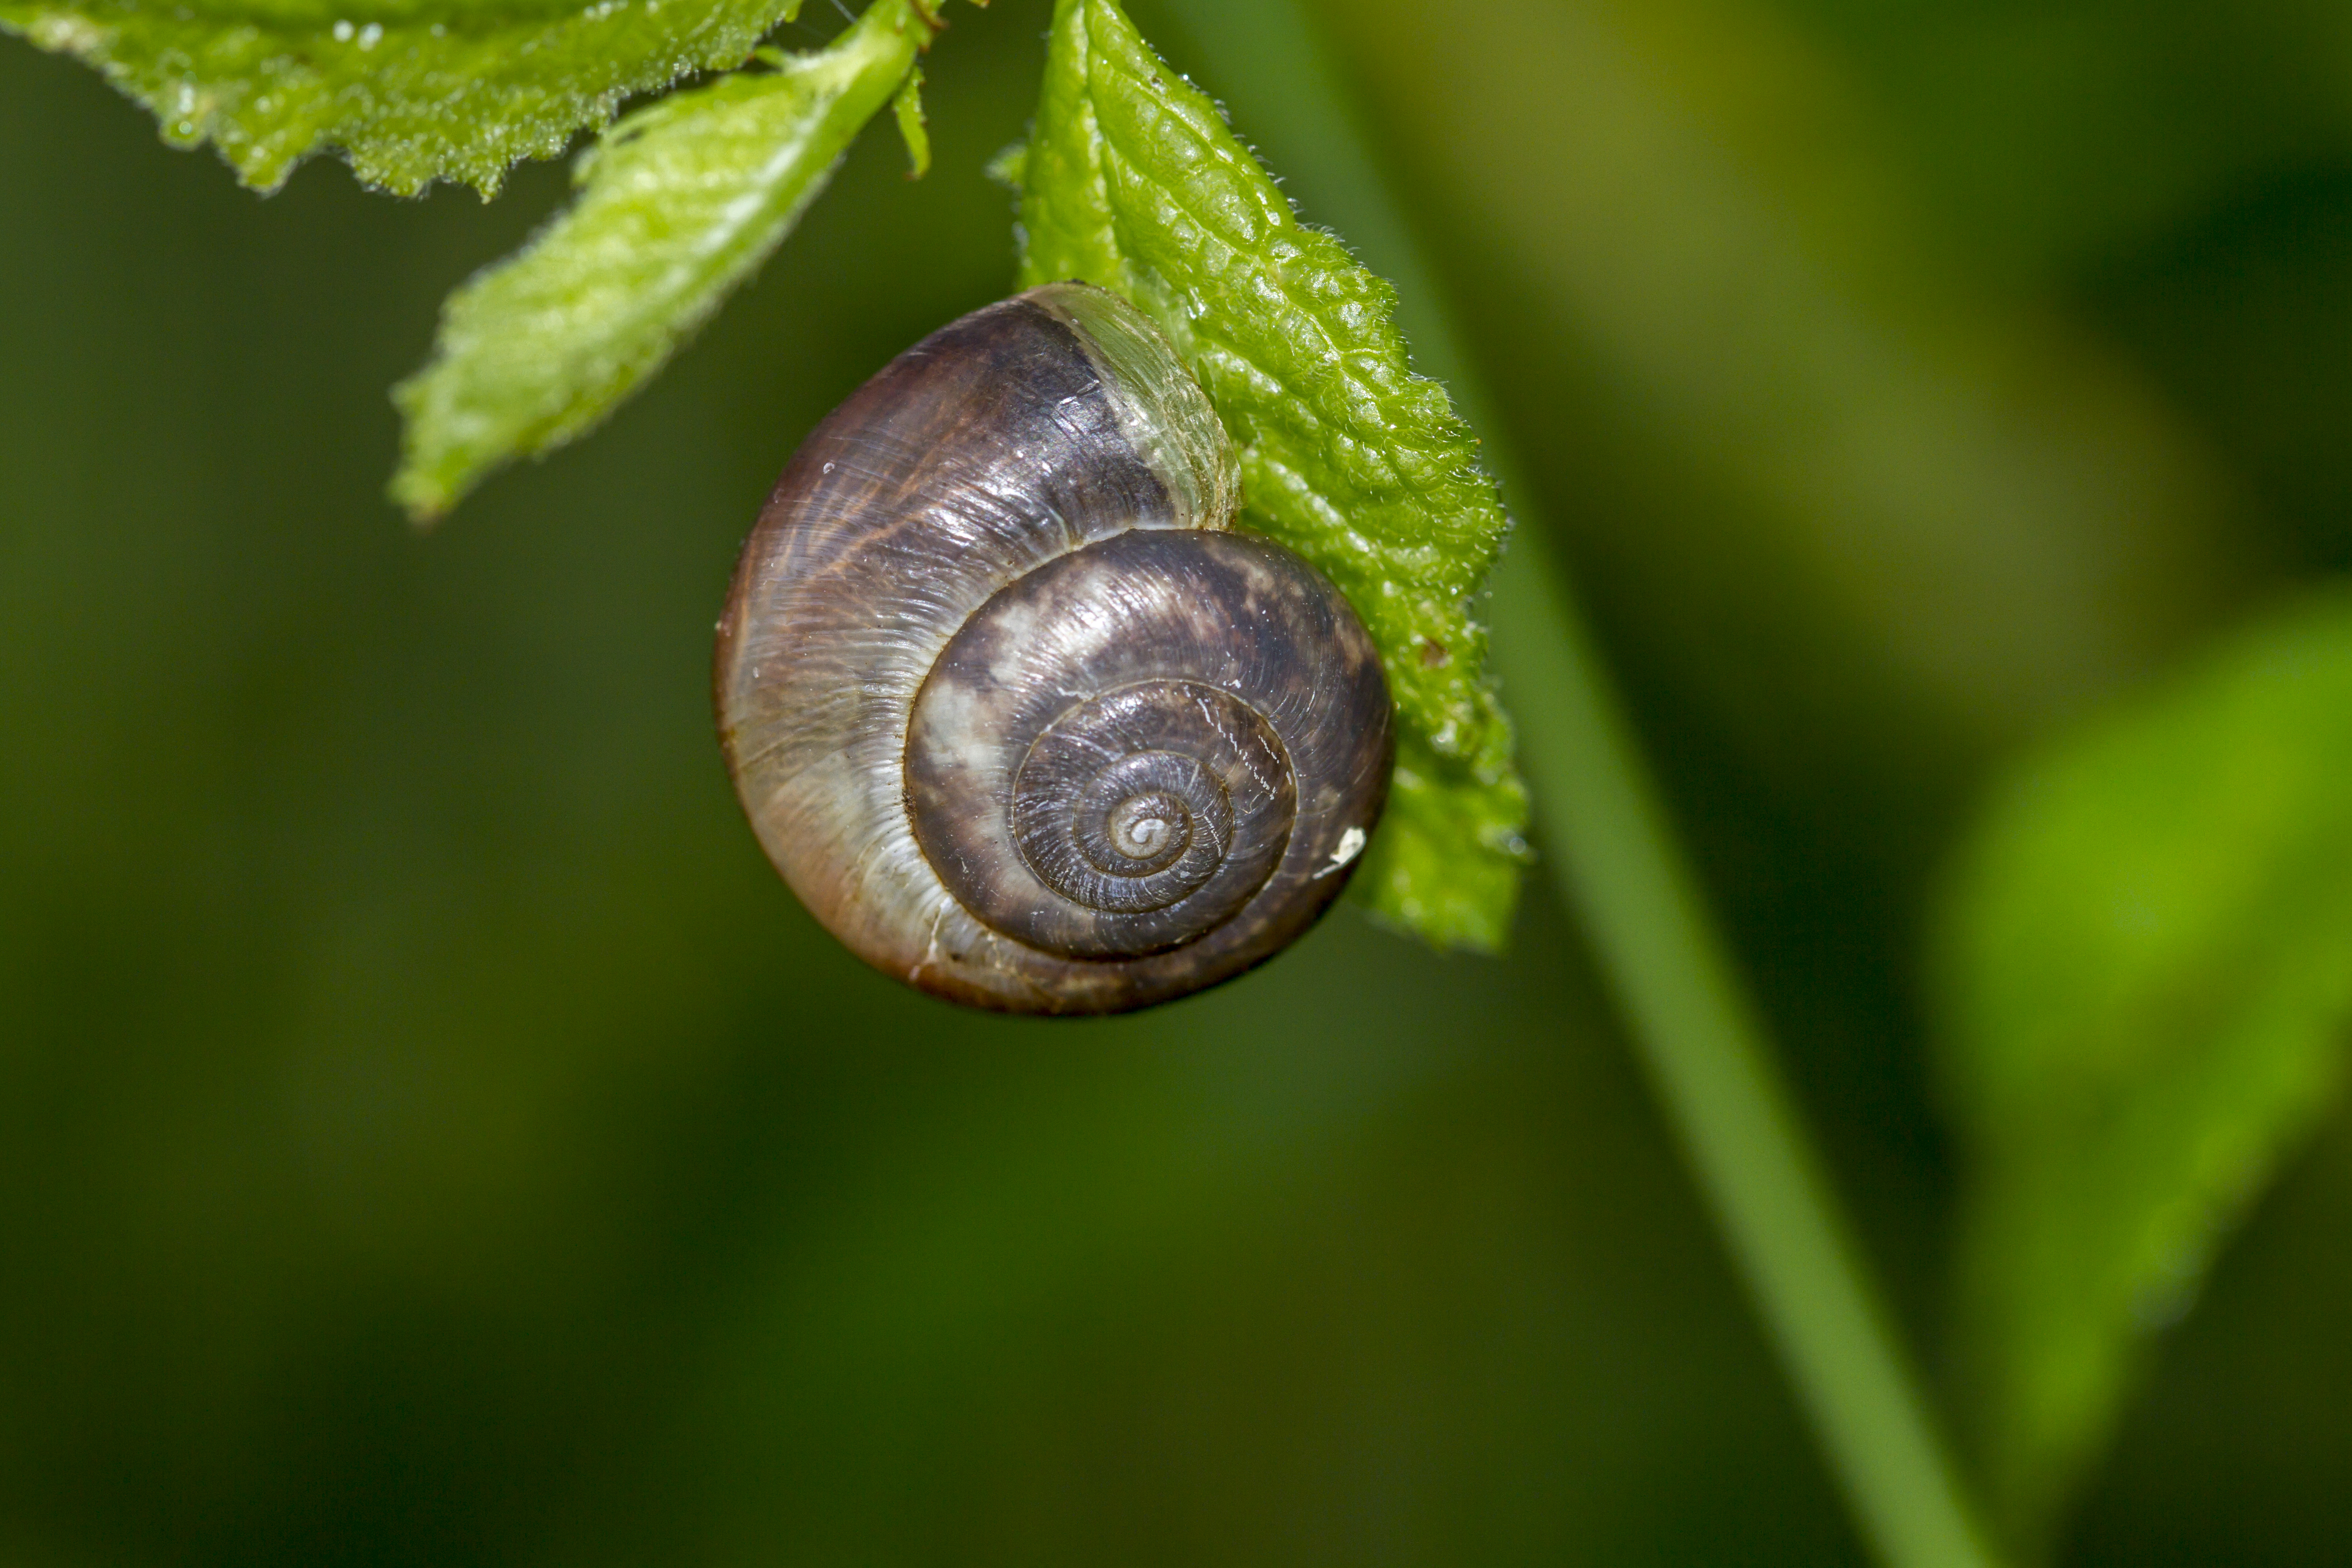
bokeh, photography, meadow, leaf, green, macro, fauna, invertebrate, close up, outdoors, uk, snail, canon7d, dof, molluscs, hss, peterborough, snailsaturday, macro photography, leaf beetle, plant stem, snails and slugs